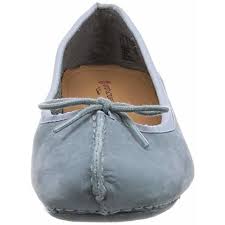
Label: Ballet Flat